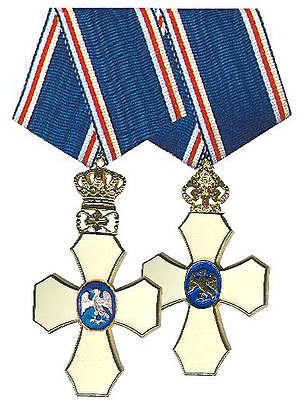
Den Islandske Falkeorden
"Den Islandske Falkeorden, Orden, på islandsk ""Hin íslenska fálkaorða"" indstiftet i 1921 af Christian X. da han på det tidspunkt også var Konge af Island. Ordnenen blev stiftet som tegn på Islands selvstændige status fra 1918.